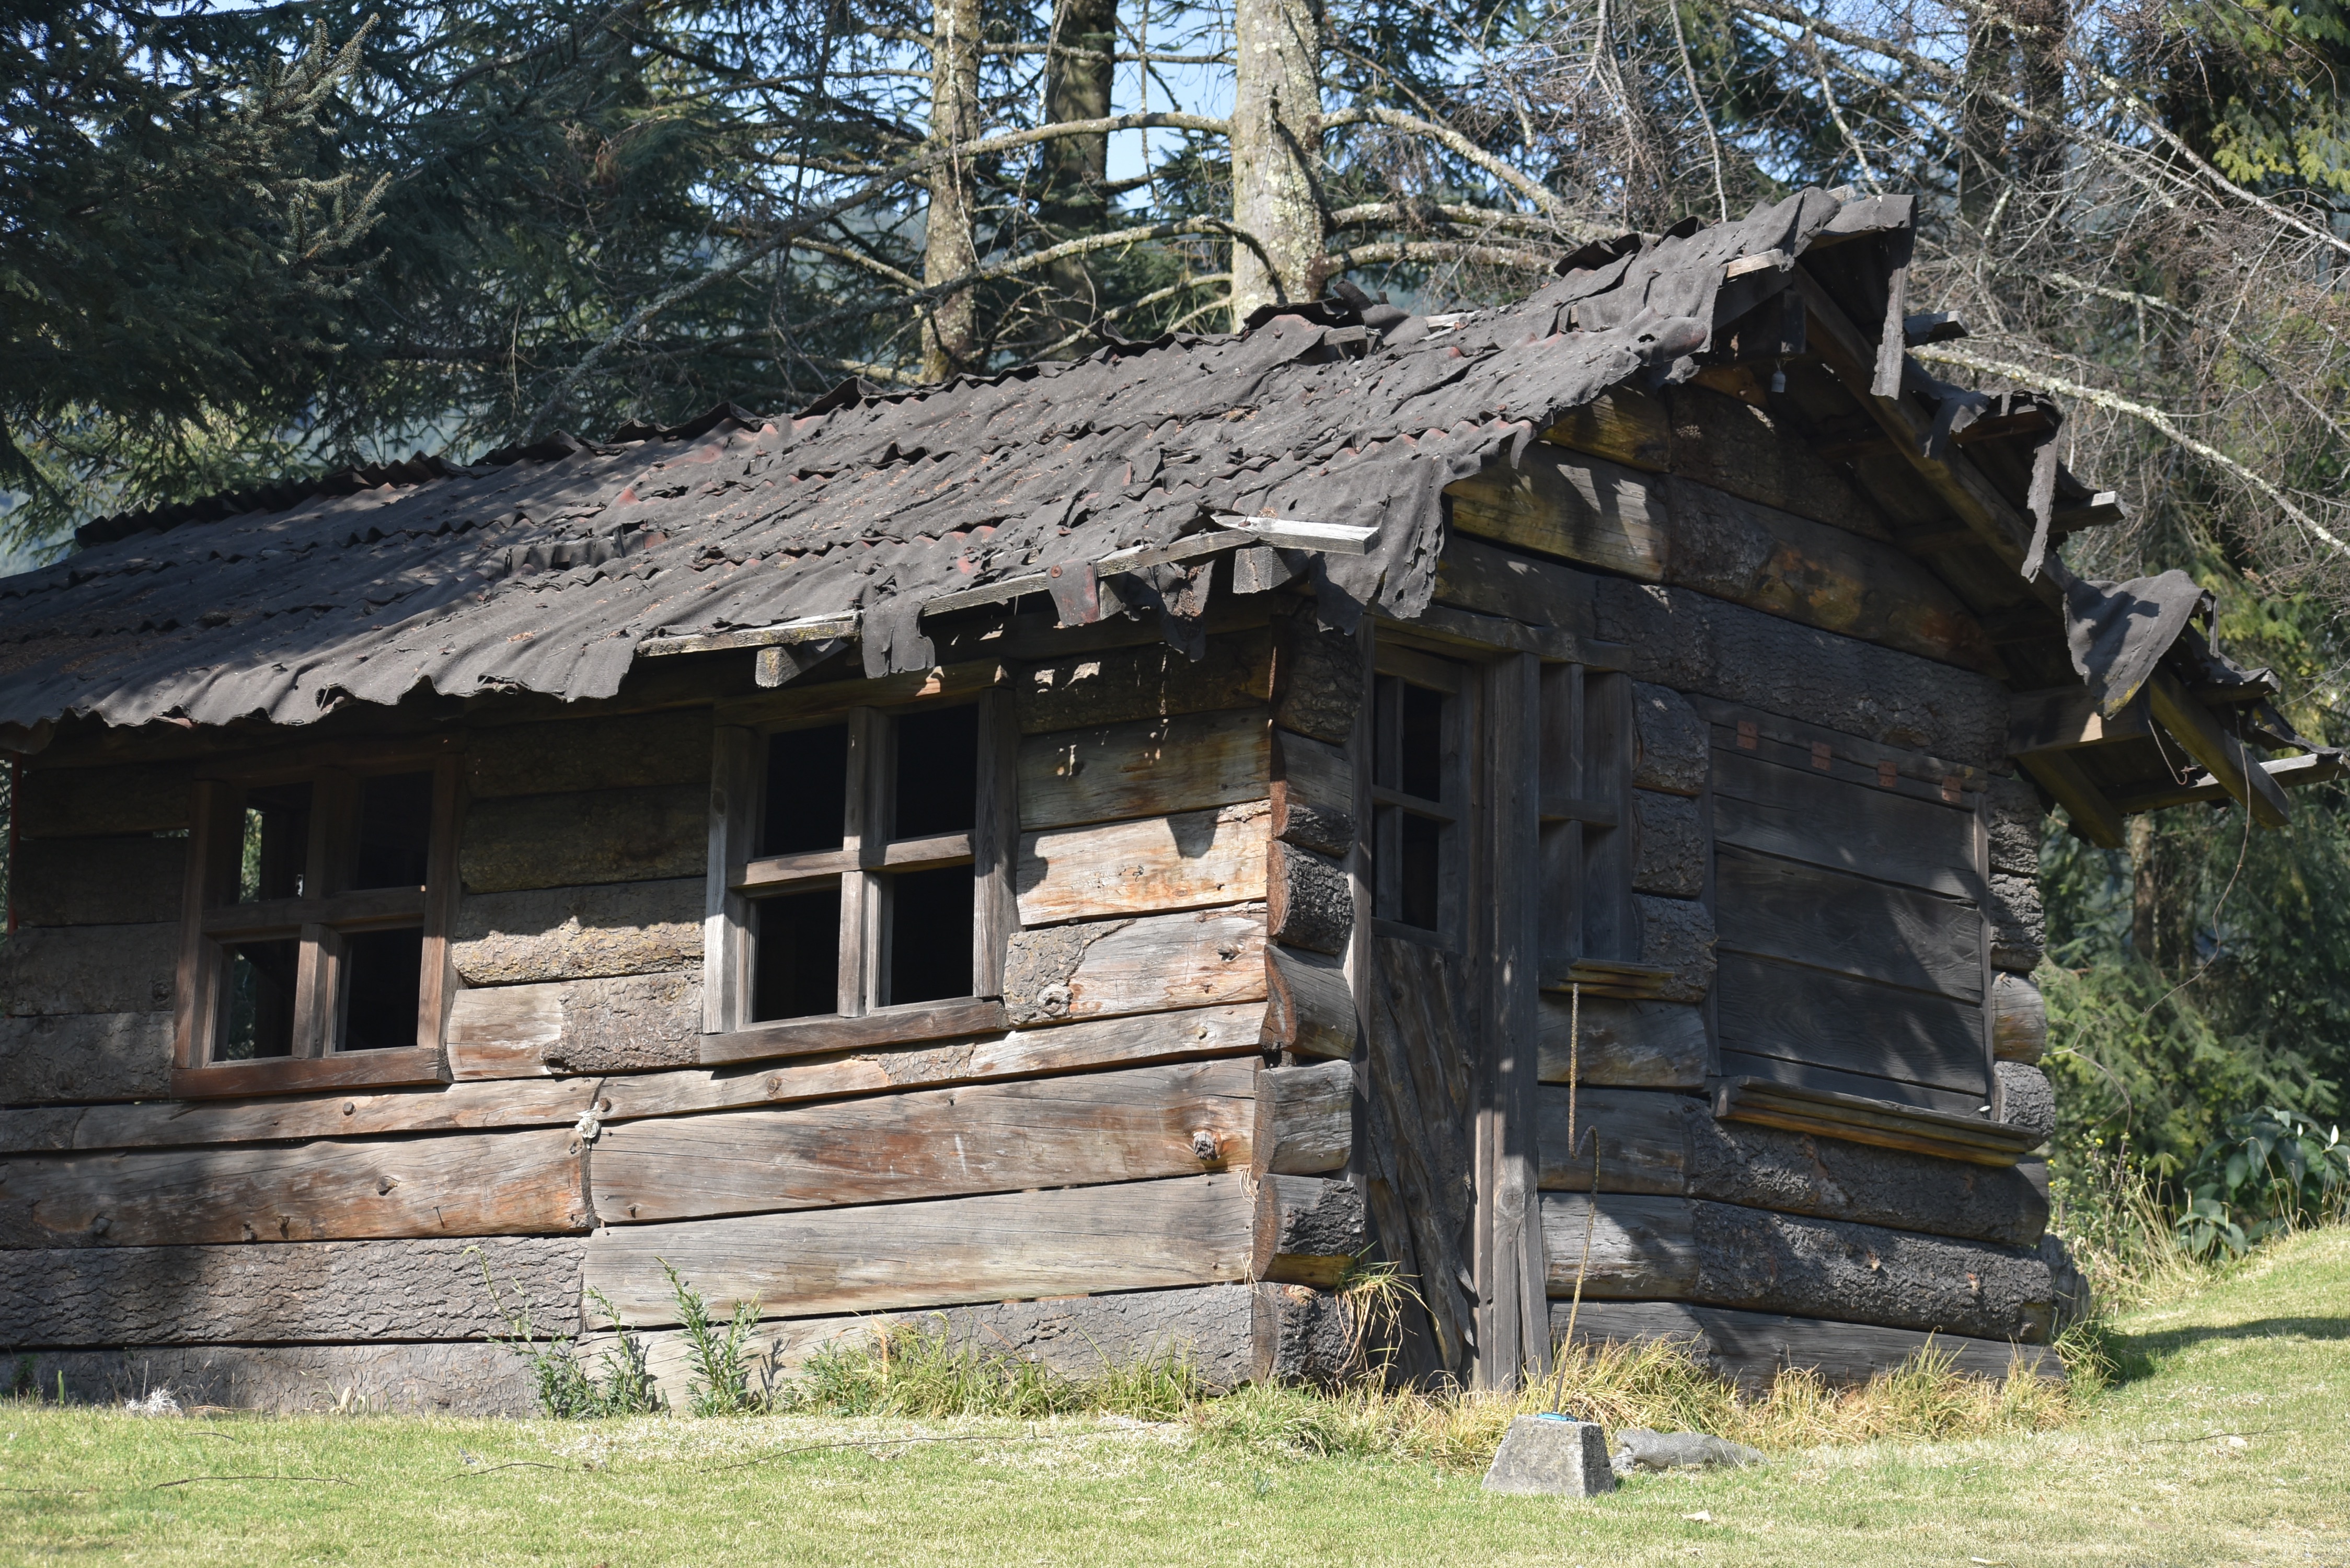
wooden cabin, field, forest, mexico, vacation, log cabin, house, shack, hut, cottage, tree, ruins, village, landscape